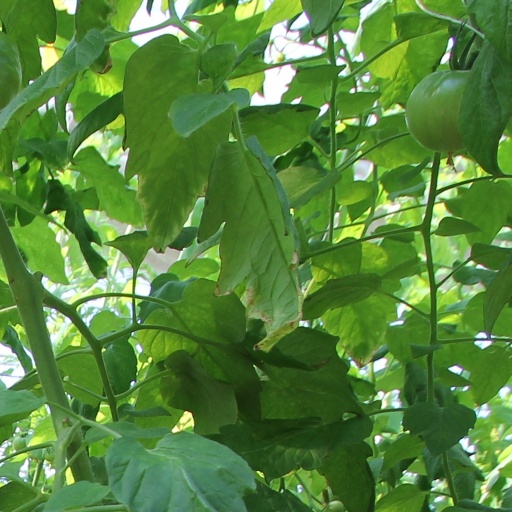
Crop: tomato